Aval Appadithan

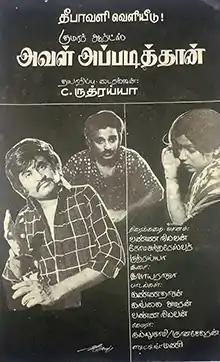
Theatrical release poster

Aval Appadithan is a 1978 Indian Tamil-language drama film directed by C. Rudraiah in his directorial debut, and co-written by him with Somasundareshwar. The film was produced by Rudhraiya in association with the M.G.R. Government Film and Television Training Institute. It stars Sripriya, Kamal Haasan and Rajinikanth, while Ilaiyaraaja composed the film's music. The plot revolves around Manju (Sripriya) and the difficulties she faces in her life, due to her romantic relationships, resulting in her developing an aggressive and cynical nature towards men.